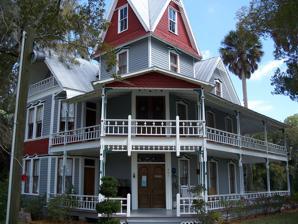
Building: May-Stringer House
Country: United States of America
Year built: 1855
Historic house in Florida, United States United States historic place May-Stringer House U.S. National Register of Historic Places Show map of Florida Show map of the United States Location Brooksville , Florida Coordinates 28°33′20″N 82°22′53″W / 28.55556°N 82.38139°W / 28.55556; -82.38139 Built 1855 Architectural style Queen Anne NRHP reference No. 97000210 Added to NRHP March 8, 1997 Wikimedia Commons has media related to May-Stringer House . The May-Stringer House , home of the Hernando Heritage Museum , is a historic residential building in Brooksville , Florida, United States. It is located at 601 Museum Court. On March 8, 1997, it was added to the National Register of Historic Places . Overlooking the City of Brooksville, the house is a four-story, seven-gable, gingerbread-trim, fourteen-room painted-lady –style Victorian-era home. The Hernando Historical Museum Association has created exhibit rooms with a Victorian look, and there are rooms devoted to specific themes such as an elegant dining room, bedrooms, military room, an 1880s doctor's office, and a 1900s communication room. The museum contains over 10,000 artifacts that can be viewed. History In 1842, The Armed Occupation Act ratified by the U.S. Congress, stated: “any settler who came to Florida, lived on the land for five years, cultivated five acres, and built a dwelling would be granted 160 acres”. Richard Wiggins homesteaded the land where the May Stringer house is located. In 1855, John L. May purchased the property and built a four-room home for his family. John lived the house with his wife, Marena, and their daughters, Matilda and Annie. Unfortunately, John died of tuberculosis three years later. Marena remained in the home throughout the Civil War and eventually married Confederate hero Frank Saxon . She died giving birth to the couple's child, a girl named Jessie Mae, in 1869. Jessie survived her birth but died of unknown causes three years later. Marena and Jessie were buried on the property, as were John May and the infant son of Frank and Marena, a detail which fuels many rumors about the May-Stringer haunting. It is known as one of the most haunted houses in Florida. Frank Saxon sold the home, and the property eventually made its way to Dr. Sheldon Stringer. The doctor added ten rooms to the house giving it the Victorian appearance it has today. The estate also served the doctor's  medical practice for many years. After the death of the Stringers, the house passed from one owner to another until Dr. Earl Hensley and his wife Helen sold it to The Hernando Historical Museum Association in 1980. The May-Stringer Heritage Museum is one of three museums operated by the Hernando Historical Museum Association.  In addition to the May-Stringer House, the 1885 Brooksville Train Depot Museum and One Room Schoolhouse Museum are run by the Association. See also National Register of Historic Places listings in Hernando County, Florida References